Rose of Viterbo

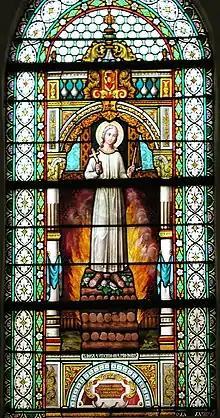
Saint Rose

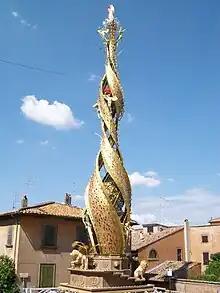
La Macchina of Saint Rose

She lived a life of prayer, penance and solitude in her father's home. Every now and then she would emerge from her solitude to entreat the people to do penance. Her mission seems to have lasted for about two years. In January 1250, Viterbo, her native city, was then in revolt against the pope. When she was 12, she began preaching a message in the streets allied with Guelph aspirations, thus against Emperor Frederick's rule over Viterbo. She and her family were exiled from the city and took refuge in Soriano nel Cimino. By 1250-1251, when pope Innocent IV's faction regained power in Viterbo, Rose was allowed to return.